Coo Coo Marlin

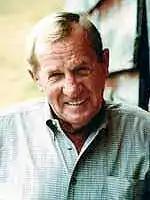
Coo Coo Marlin

Clifton Burton "Coo Coo" Marlin (January 3, 1932 – August 14, 2005) was an American NASCAR Winston Cup driver who spent 14 years in the series.